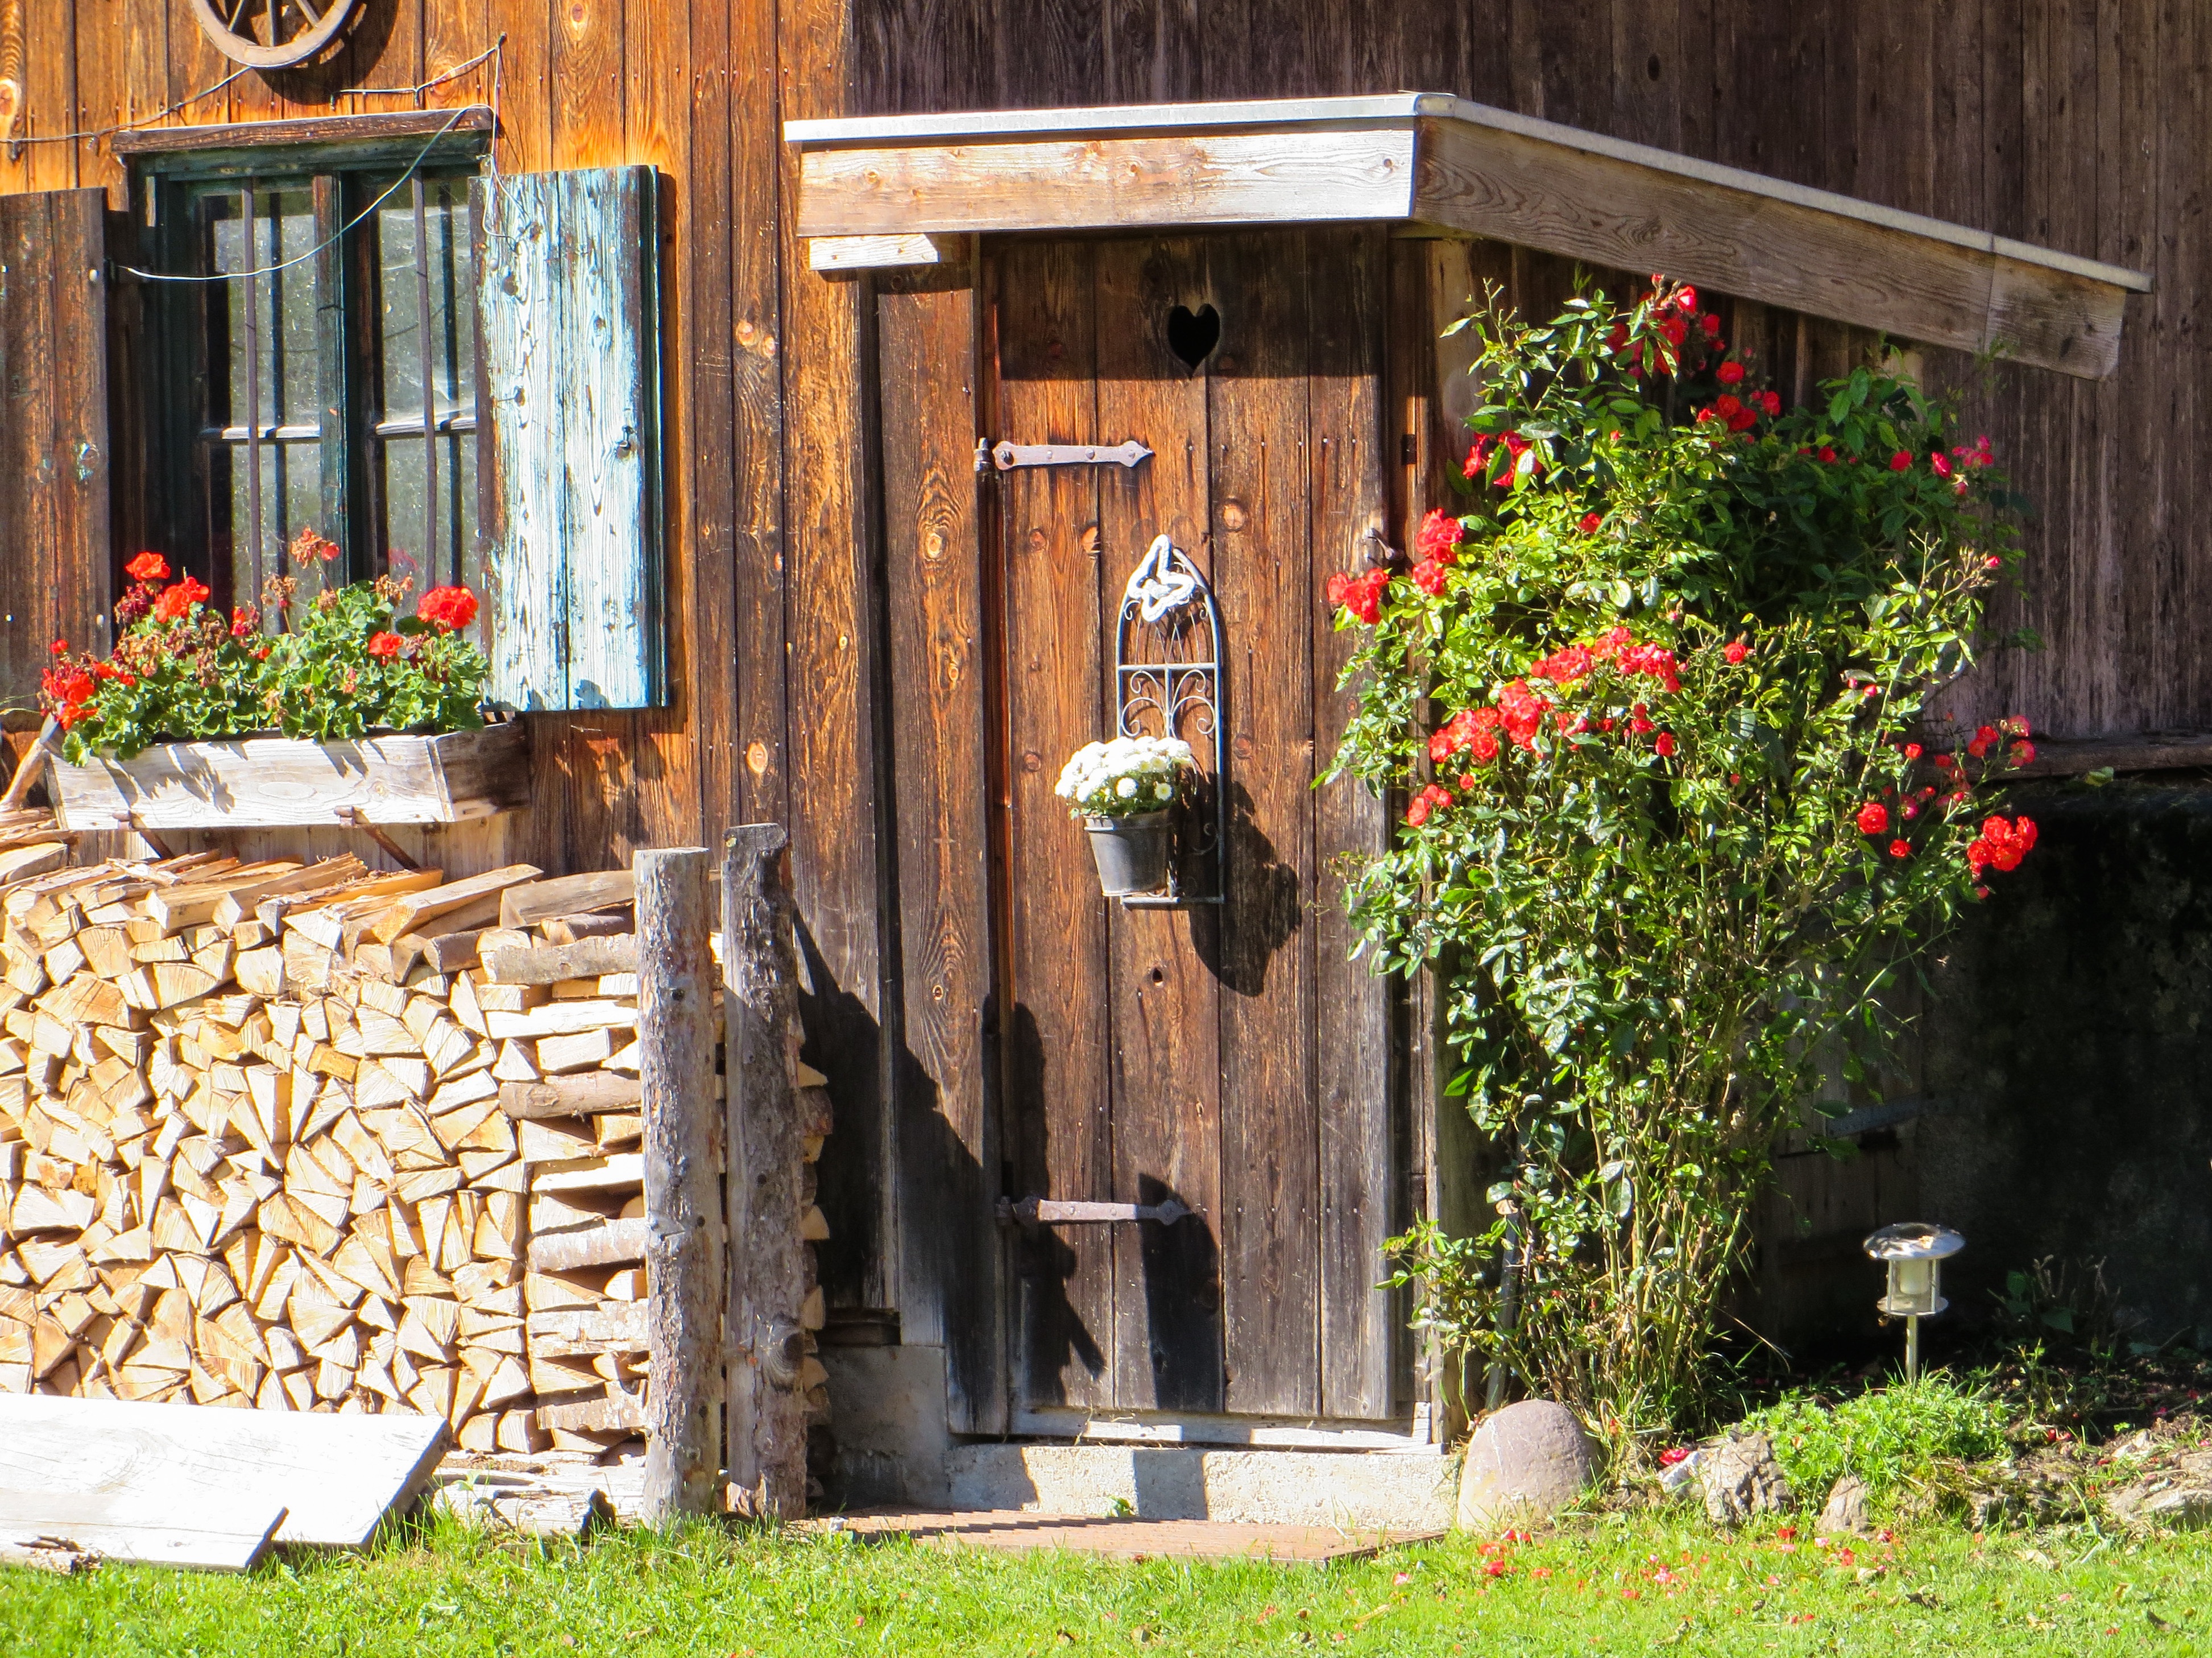
wood, house, flower, home, shed, heart, cottage, backyard, toilet, garden, courtyard, mountains, wc, nostalgic, yard, historically, mountain hut, loo, man made object, outdoor structure, toilettenhaus